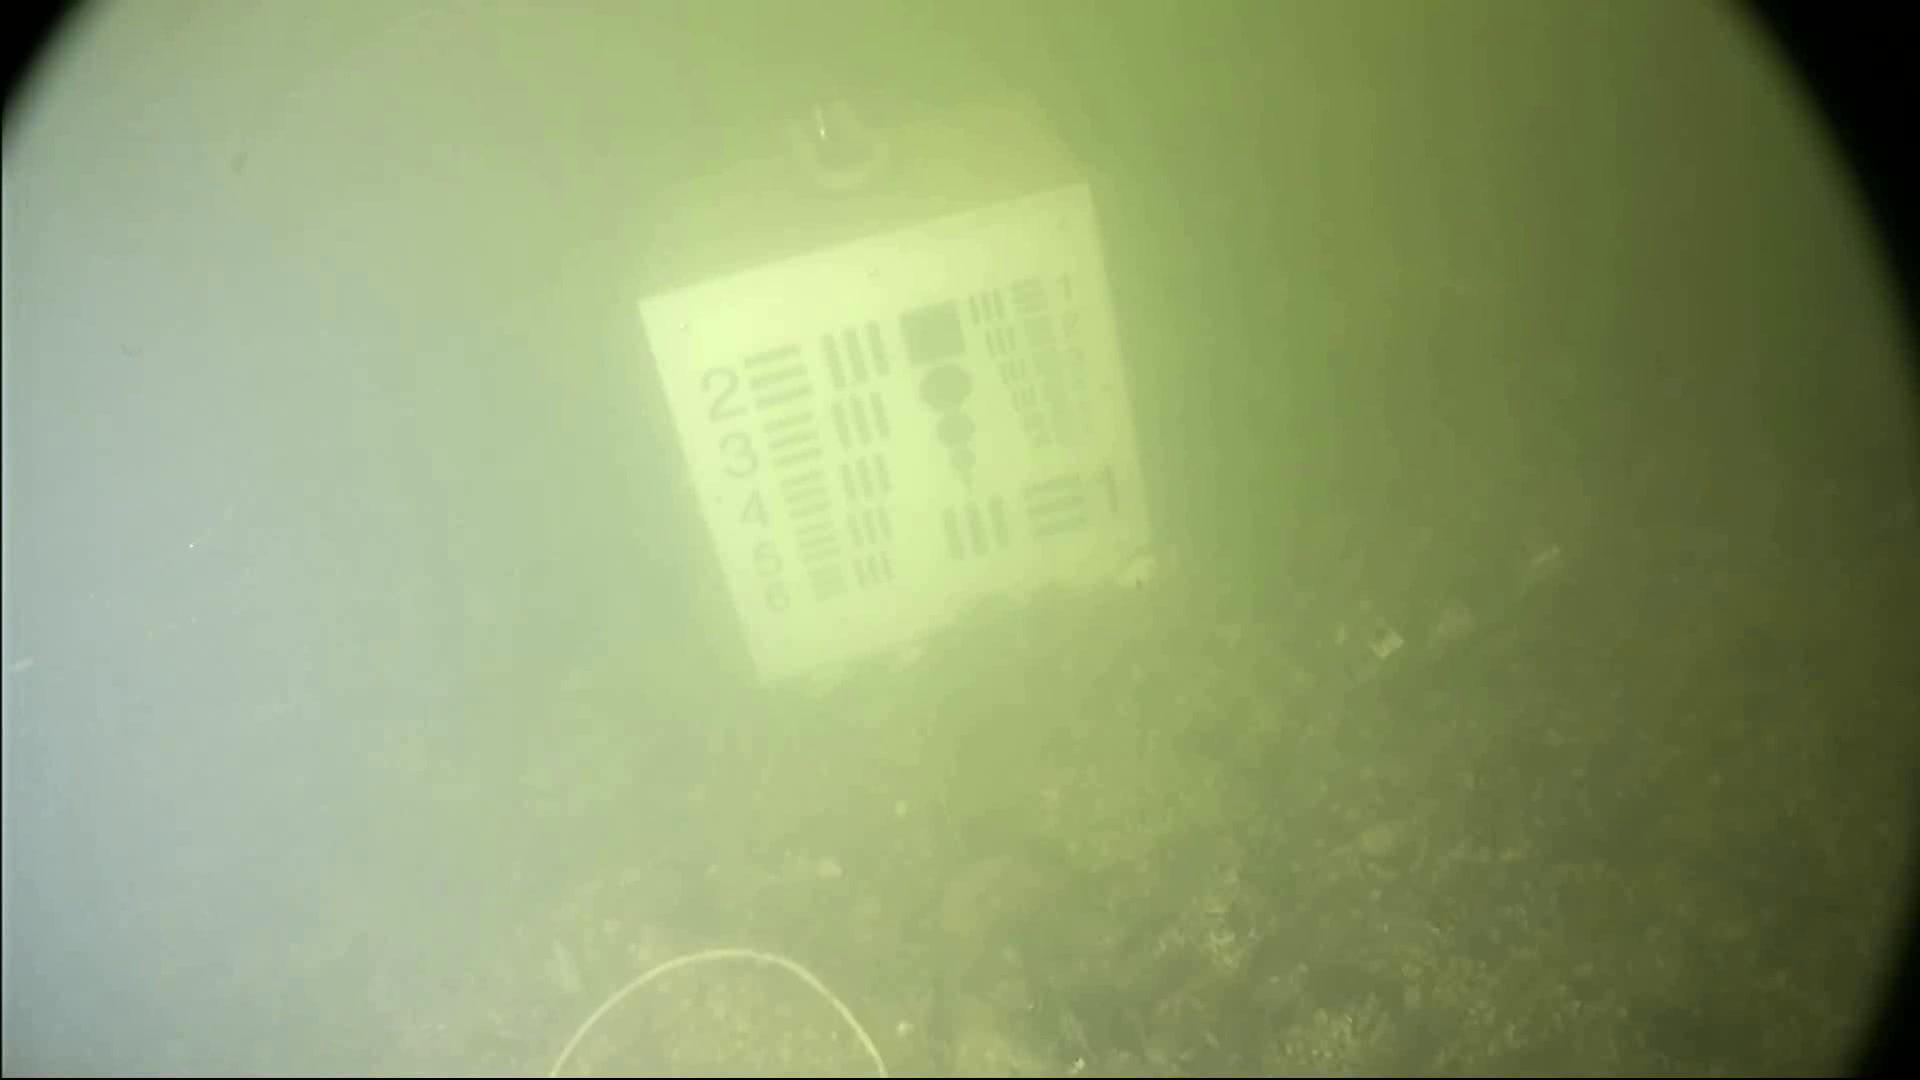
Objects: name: crab